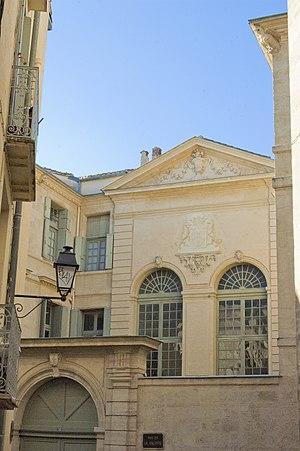
Entrée principale de l'Hôtel de Lunas.
L’hôtel de Lunas ou hôtel d'Hébrard est un hôtel particulier situé, dans le centre ville de l'Écusson, à Montpellier. Il a connu, depuis le XVIᵉ siècle, différents propriétaires qui ont chacun modifié et agrandi la grande maison d'origine pour en faire un hôtel aux attraits particuliers. La moitié de ces illustres acquéreurs ont laissé leurs noms dans les rues de la ville. Pierre Sabatier, de la famille Sabatier d'Espeyran, a fait don de l’historique hôtel de Lunas. Propriété de l'État depuis 1974, il est géré et animé par le centre des monuments nationaux du Ministère de la Culture.